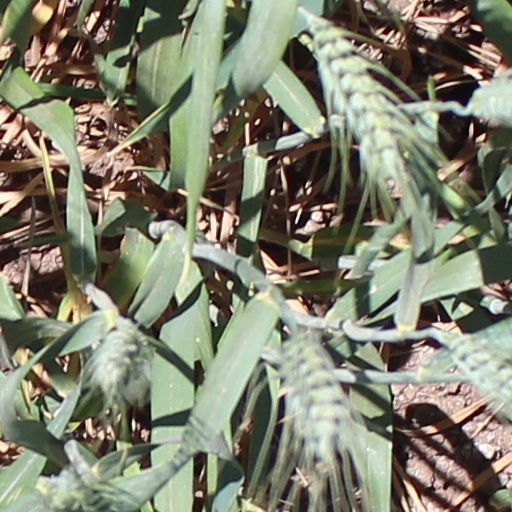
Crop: wheat